The Other Side of the Underneath

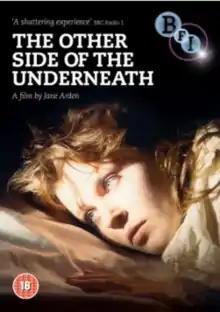
DVD cover

The Other Side of the Underneath is a 1972 British experimental psychological drama film written and directed by Jane Arden and starring Sheila Allen, Suzanka Fraey, Liz Danciger, Ann Lynn, and Penny Slinger. Other members of the Holocaust Theatre Company appear in the film. Jane Arden herself also appears in the film.